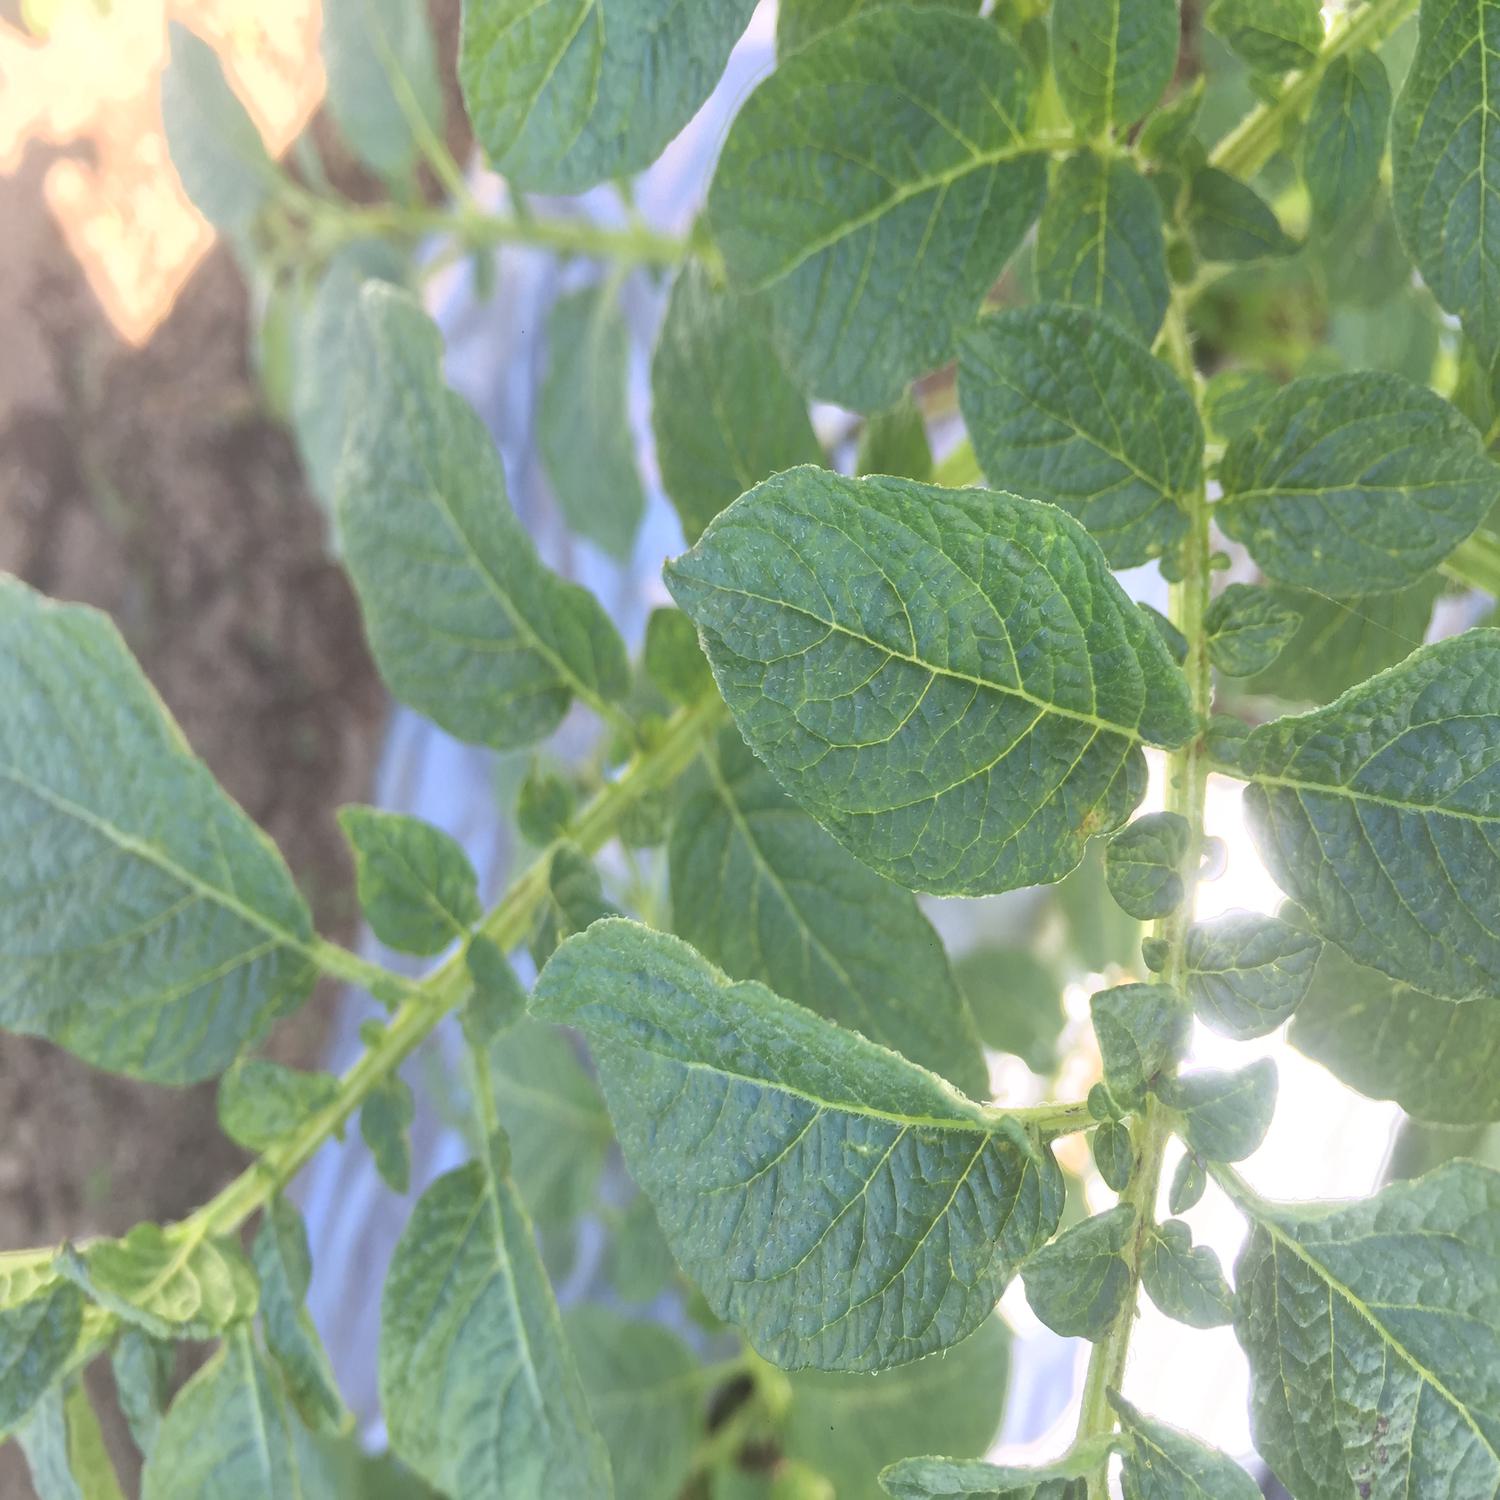
Etiqueta: Virus